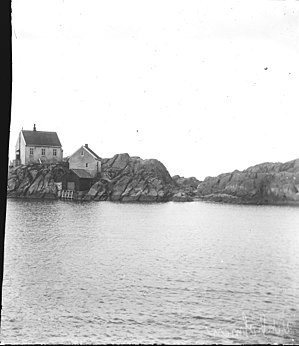
Vikeholmen fyr
Vikeholmen fyr er et fyr som ligger på en holm 800 meter syd for Skudeneshavn på Karmøy i Rogaland, på nordsiden af Skudenesfjorden